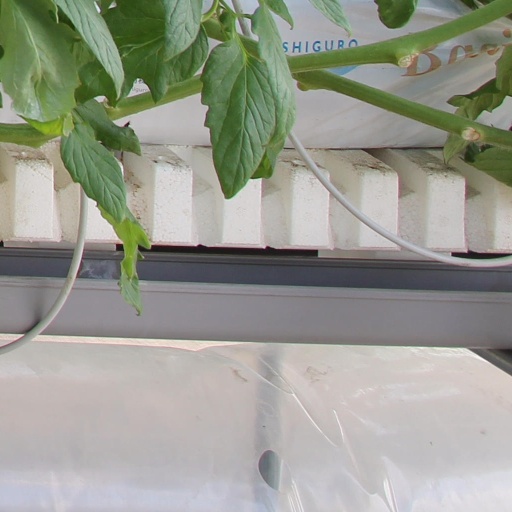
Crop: tomato